Rule 90

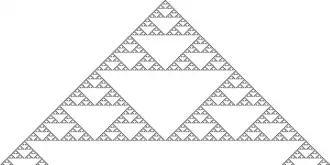
Sierpiński triangle generated by Rule 90

The time-space diagram of Rule 90 is a plot in which the th row records the configuration of the automaton at step . When the initial state has a single nonzero cell, this diagram has the appearance of the Sierpiński triangle, a fractal formed by combining triangles into larger triangles. Rules 18, 22, 26, 82, 146, 154, 210 and 218 also generate Sierpinski triangles from a single cell, however not all of these are created completely identically. One way to explain this structure uses the fact that, in Rule 90, each cell is the exclusive or of its two neighbors. Because this is equivalent to modulo-2 addition, this generates the modulo-2 version of Pascal's triangle. The diagram has a 1 wherever Pascal's triangle has an odd number, and a 0 wherever Pascal's triangle has an even number. This is a discrete version of the Sierpiński triangle.